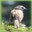
Label: bird